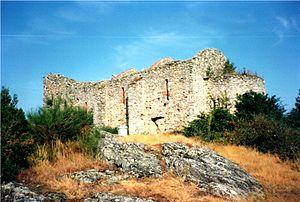
Le puy Saint-Georges est un sommet du département du Tarn situé près de Valderiès. Par beau temps, depuis le sommet, on peut voir les Pyrénées.